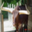
Label: cattle